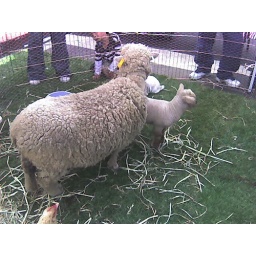
there's a petting zoo at the farmer's market by my house now.